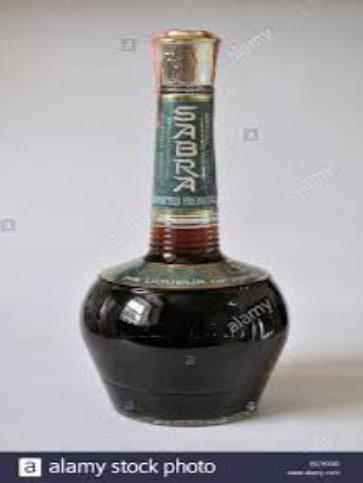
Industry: Food